Sugatami Shichinin Keshō

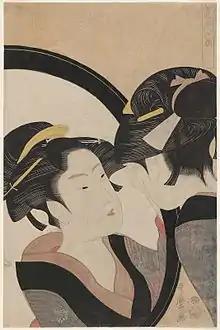
"Sugatami Shichinin Keshō", Utamaro, coloured pigment on handmade "washi" paper, ,

Sugatami Shichinin Keshō ("Seven Women Applying Make-up Using a Mirror") is the title of what was likely a seven-print series by the Japanese ukiyo-e artist Kitagawa Utamaro. Only one print from the presumed series is known, and is believed to be of the tea-house girl Naniwa O-Kita.